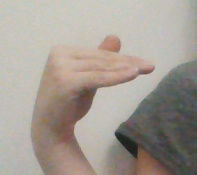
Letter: khaa